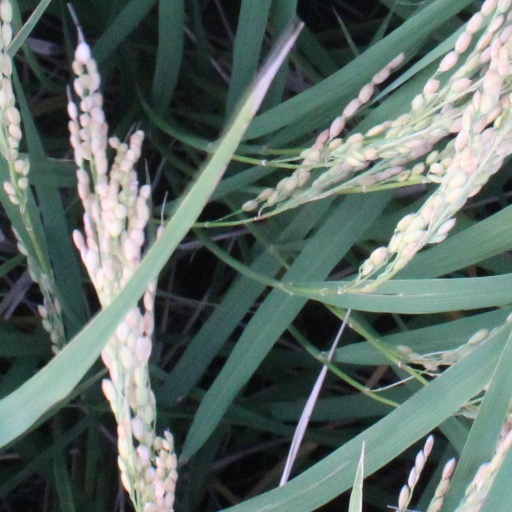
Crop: rice